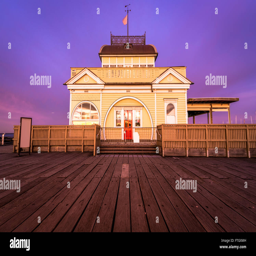
sunrise over pier and the kiosk